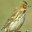
Label: bird